Green brothers

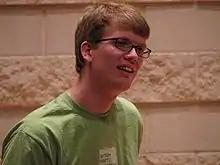
Hank Green in 2008

In November 2020, the brothers started the Awesome Socks Club, a monthly subscription service where members receive a pair of socks designed by independent artists. All post-tax profits are donated to the charity Partners in Health, in a business model similar to Newman's Own products. As of March 2022, the Awesome Socks Club had 45,000 members.